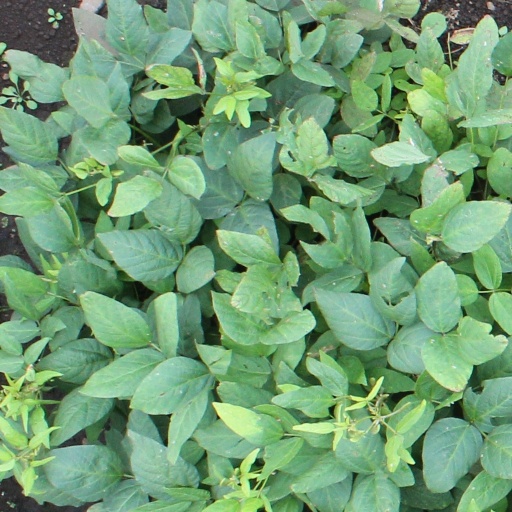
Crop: soybean